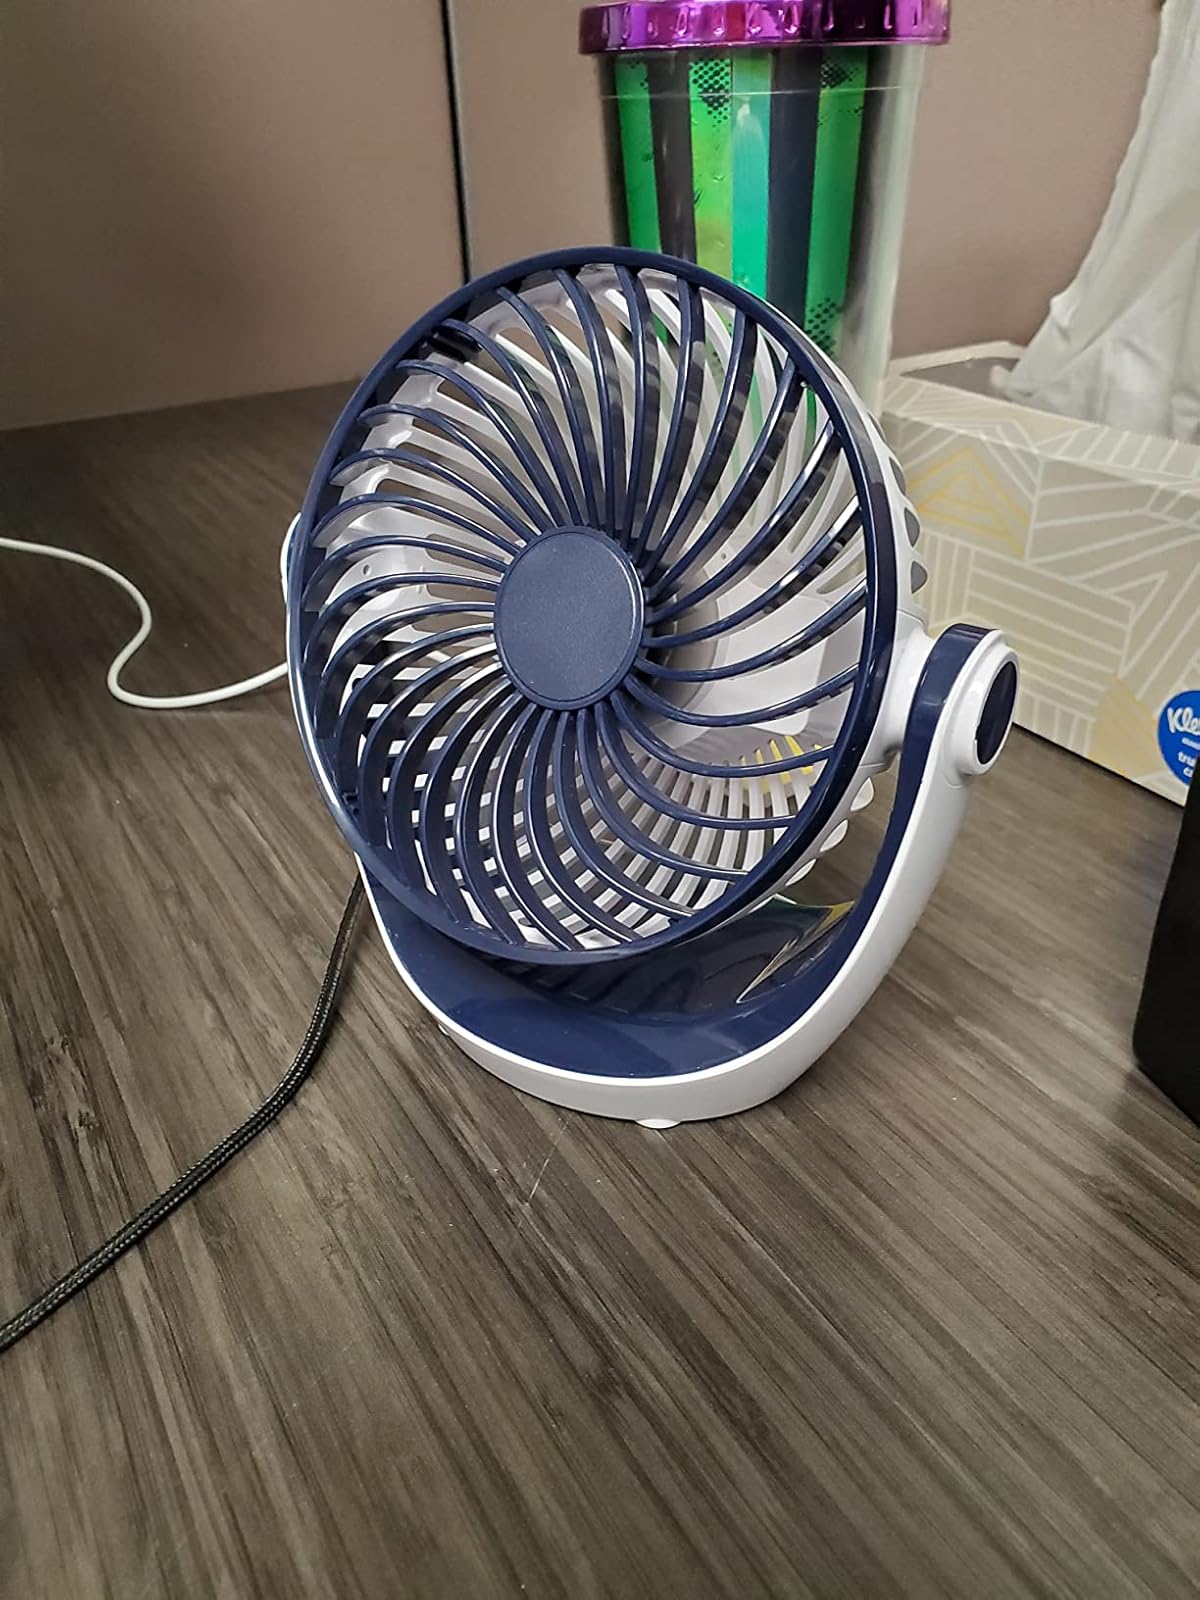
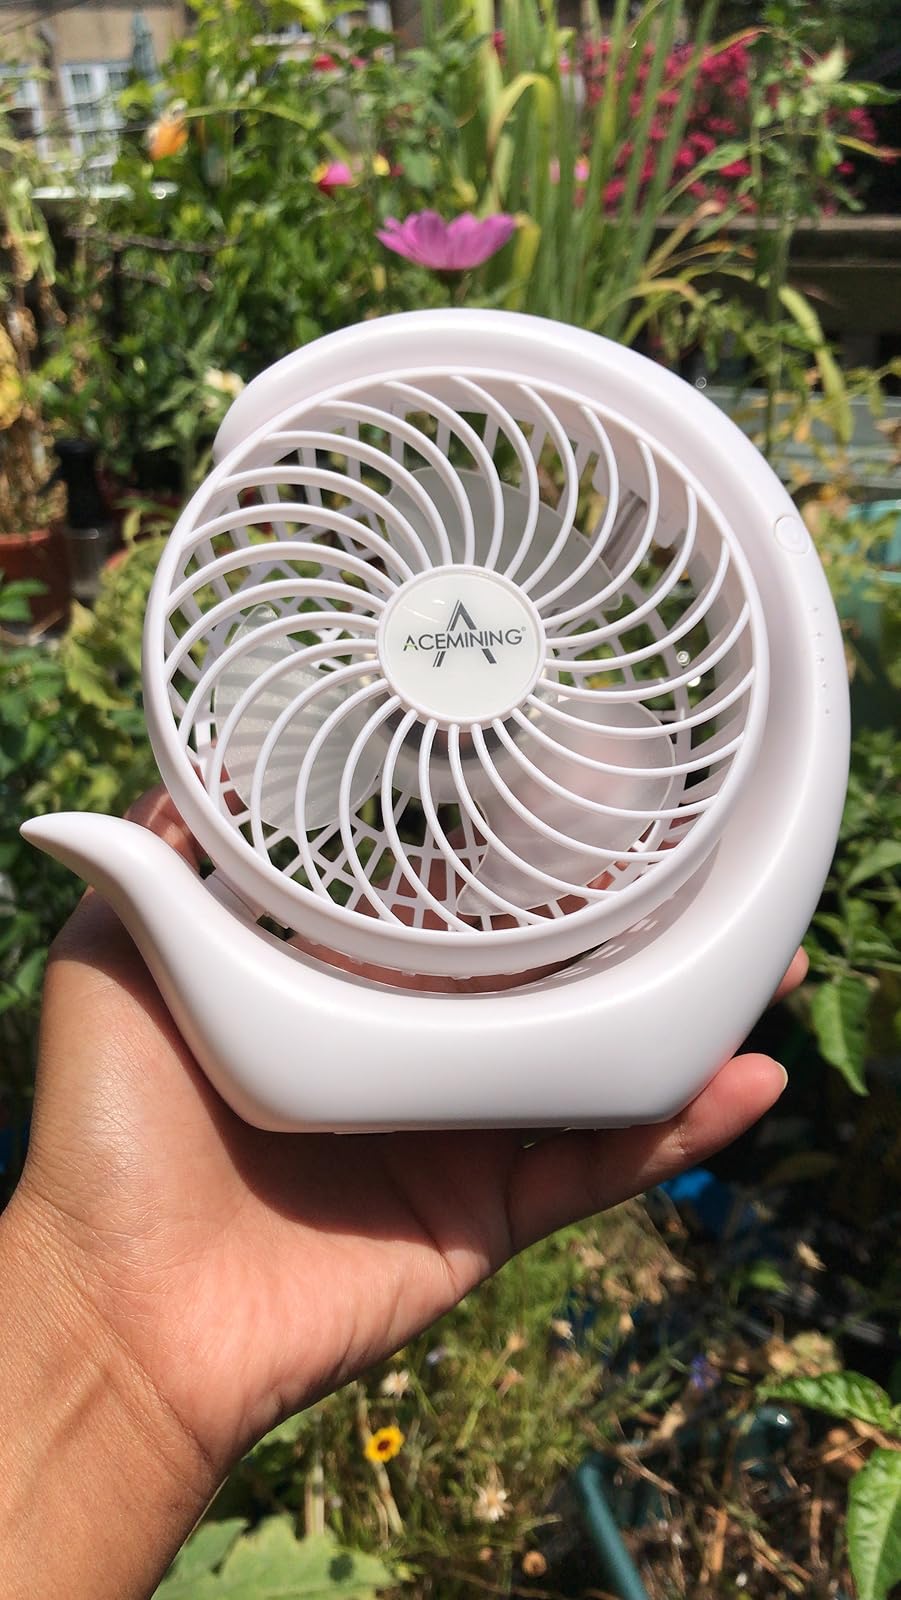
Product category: fan
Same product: no